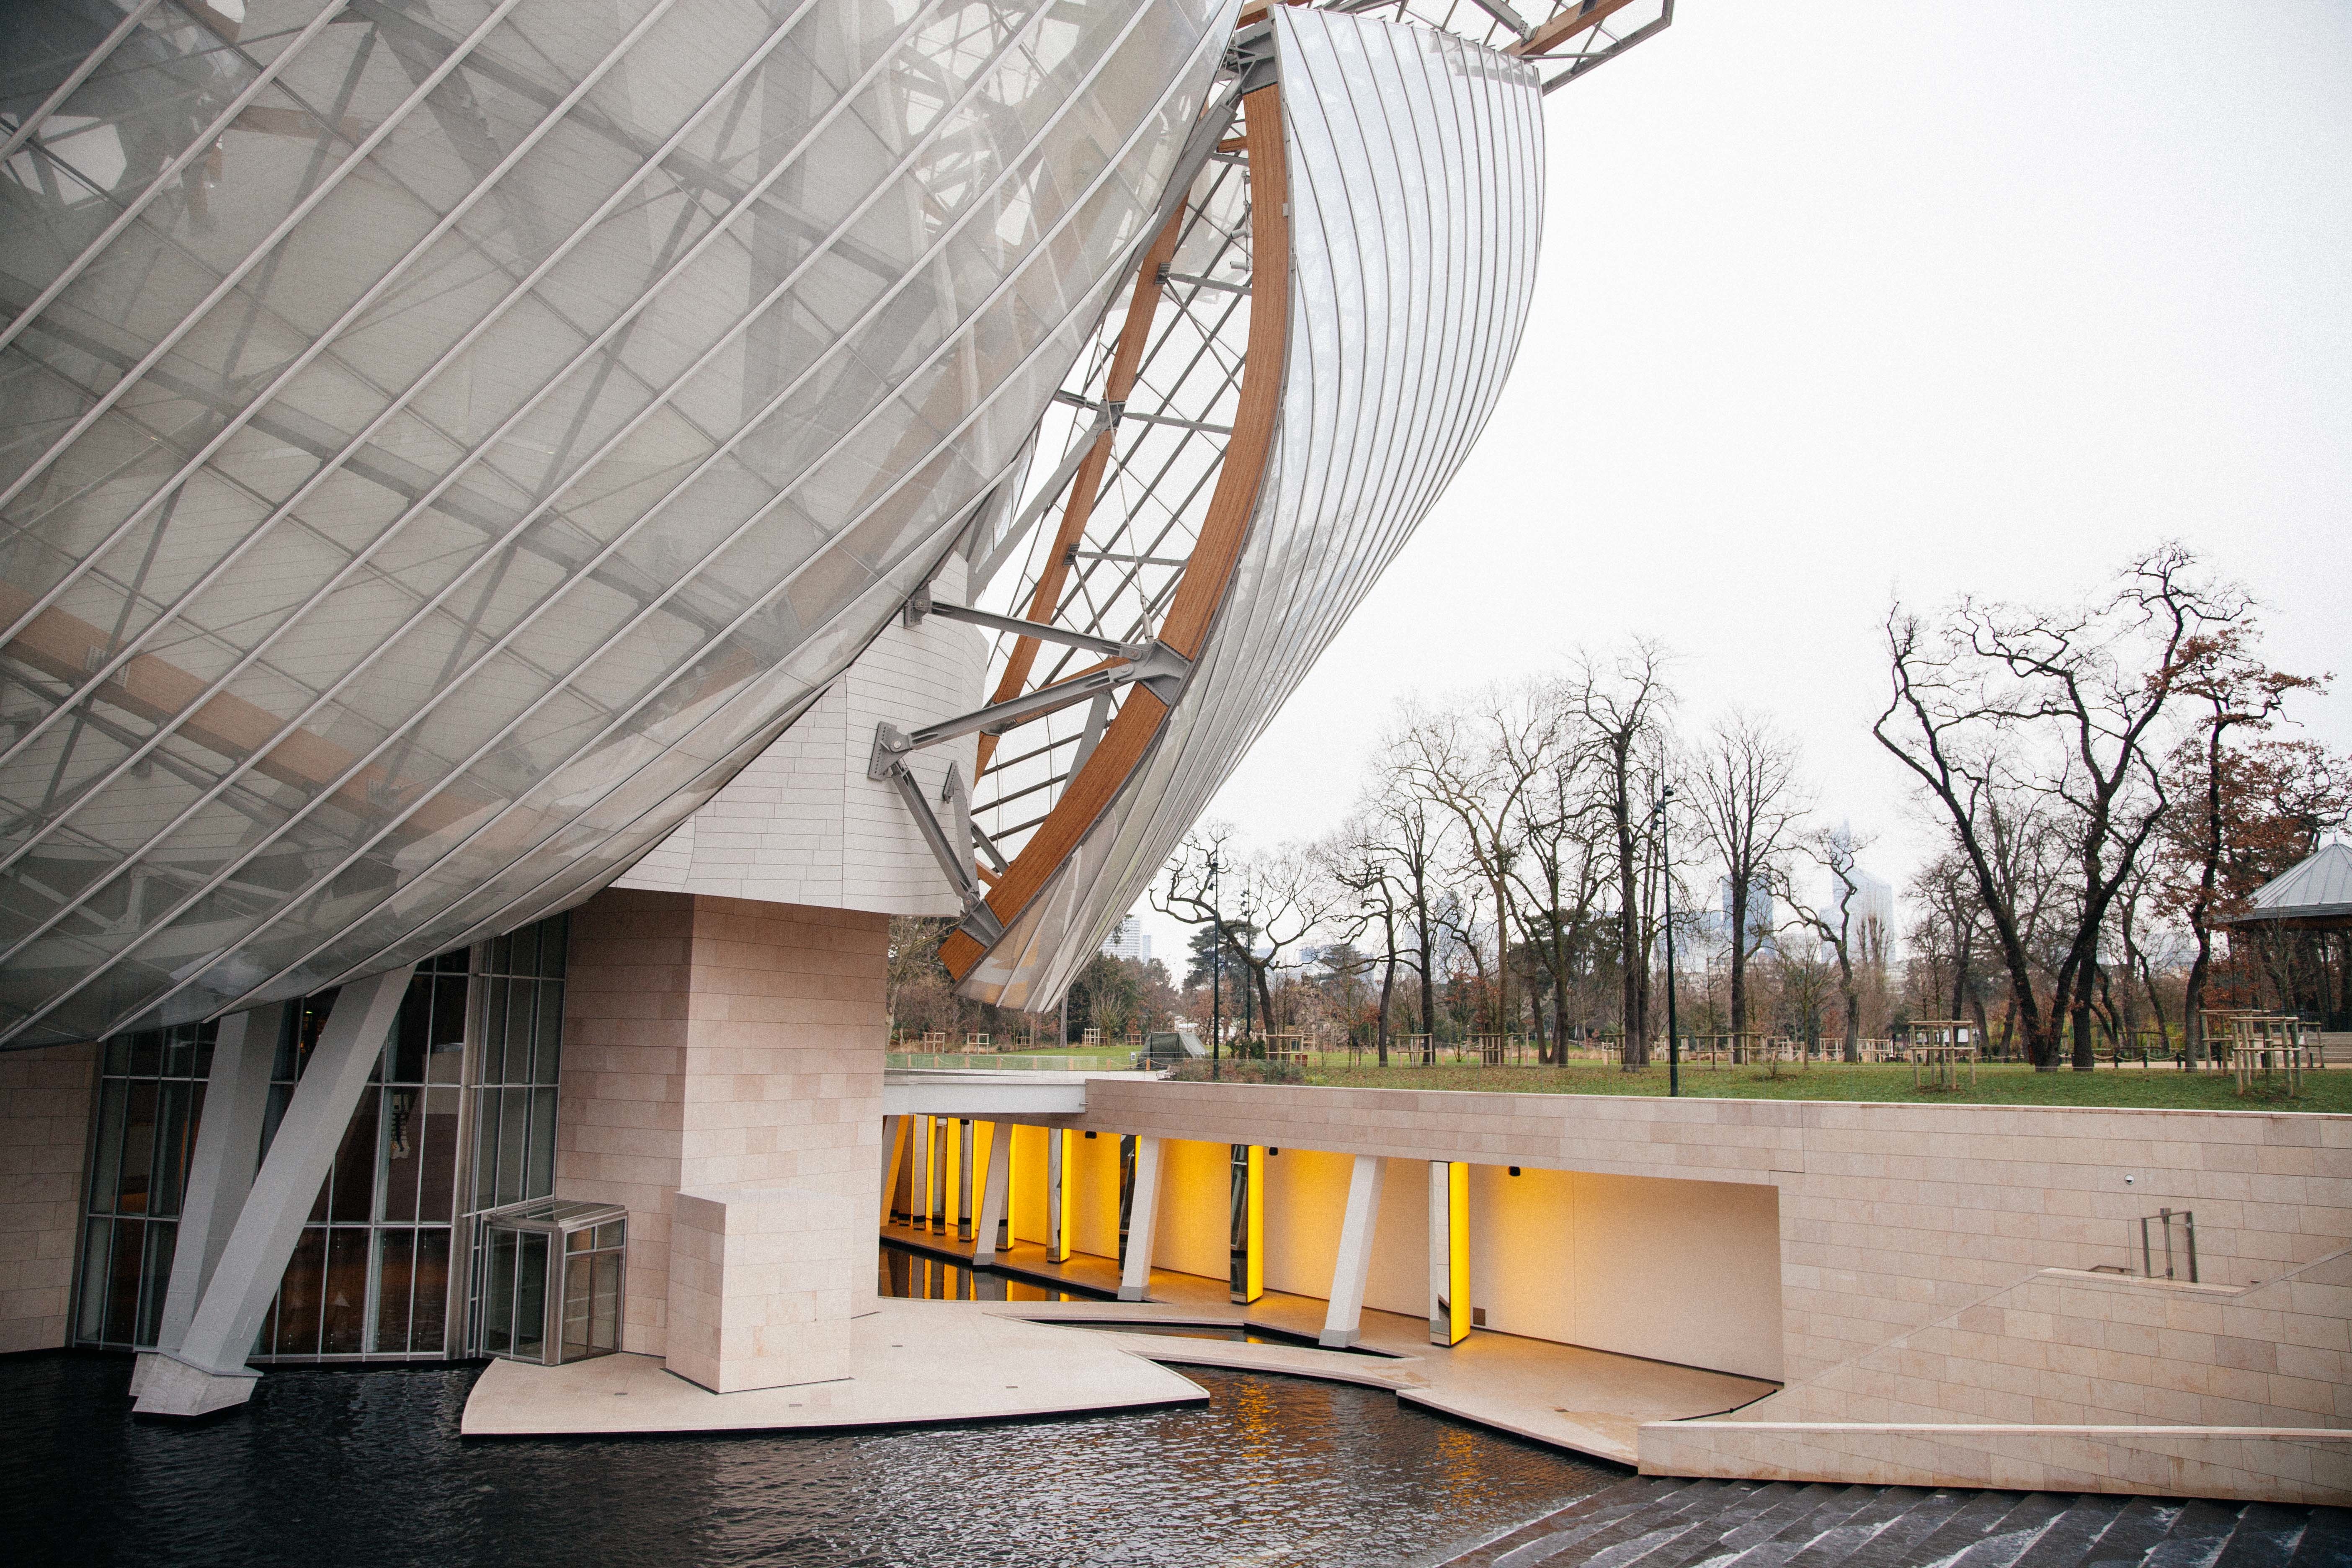
architecture, facade, interior design, pavilion, tourist attraction